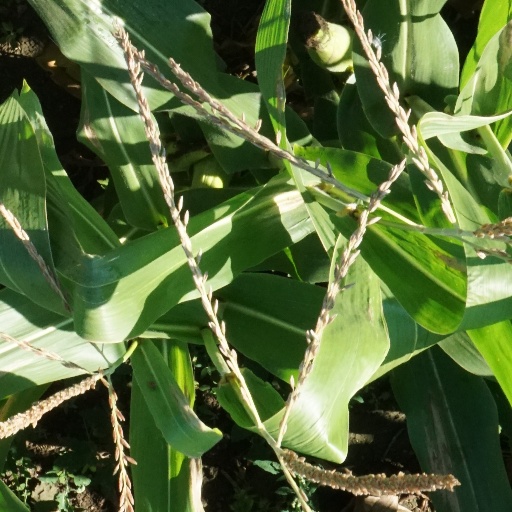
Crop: maize; corn